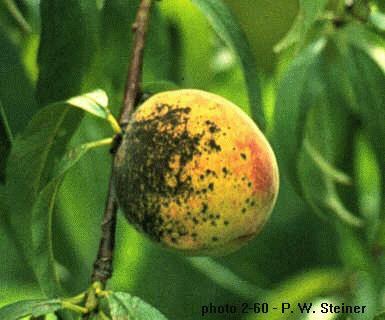
Plant: Peach
Disease: peach scab